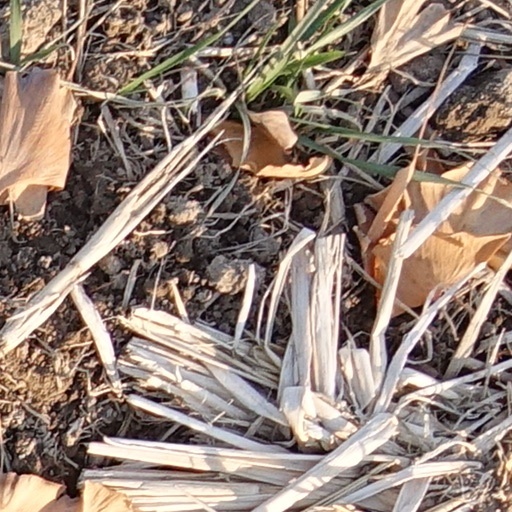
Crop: wheat